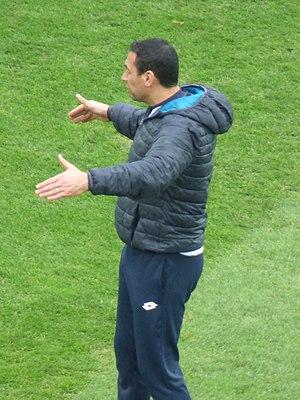
Ali Boumnijel avant le match RC Lens / FC Sochaux, comptant pour la quinzième journée du championnat de France de Ligue 2 de football 2019-2020, le 23 novembre 2019, au Stade Bollaert-Delelis.
Ali Boumnijel, né le 13 avril 1966 à Menzel Jemil, est un footballeur tunisien actif de 1988 à 2007 et actuel entraîneur adjoint du FC Sochaux.